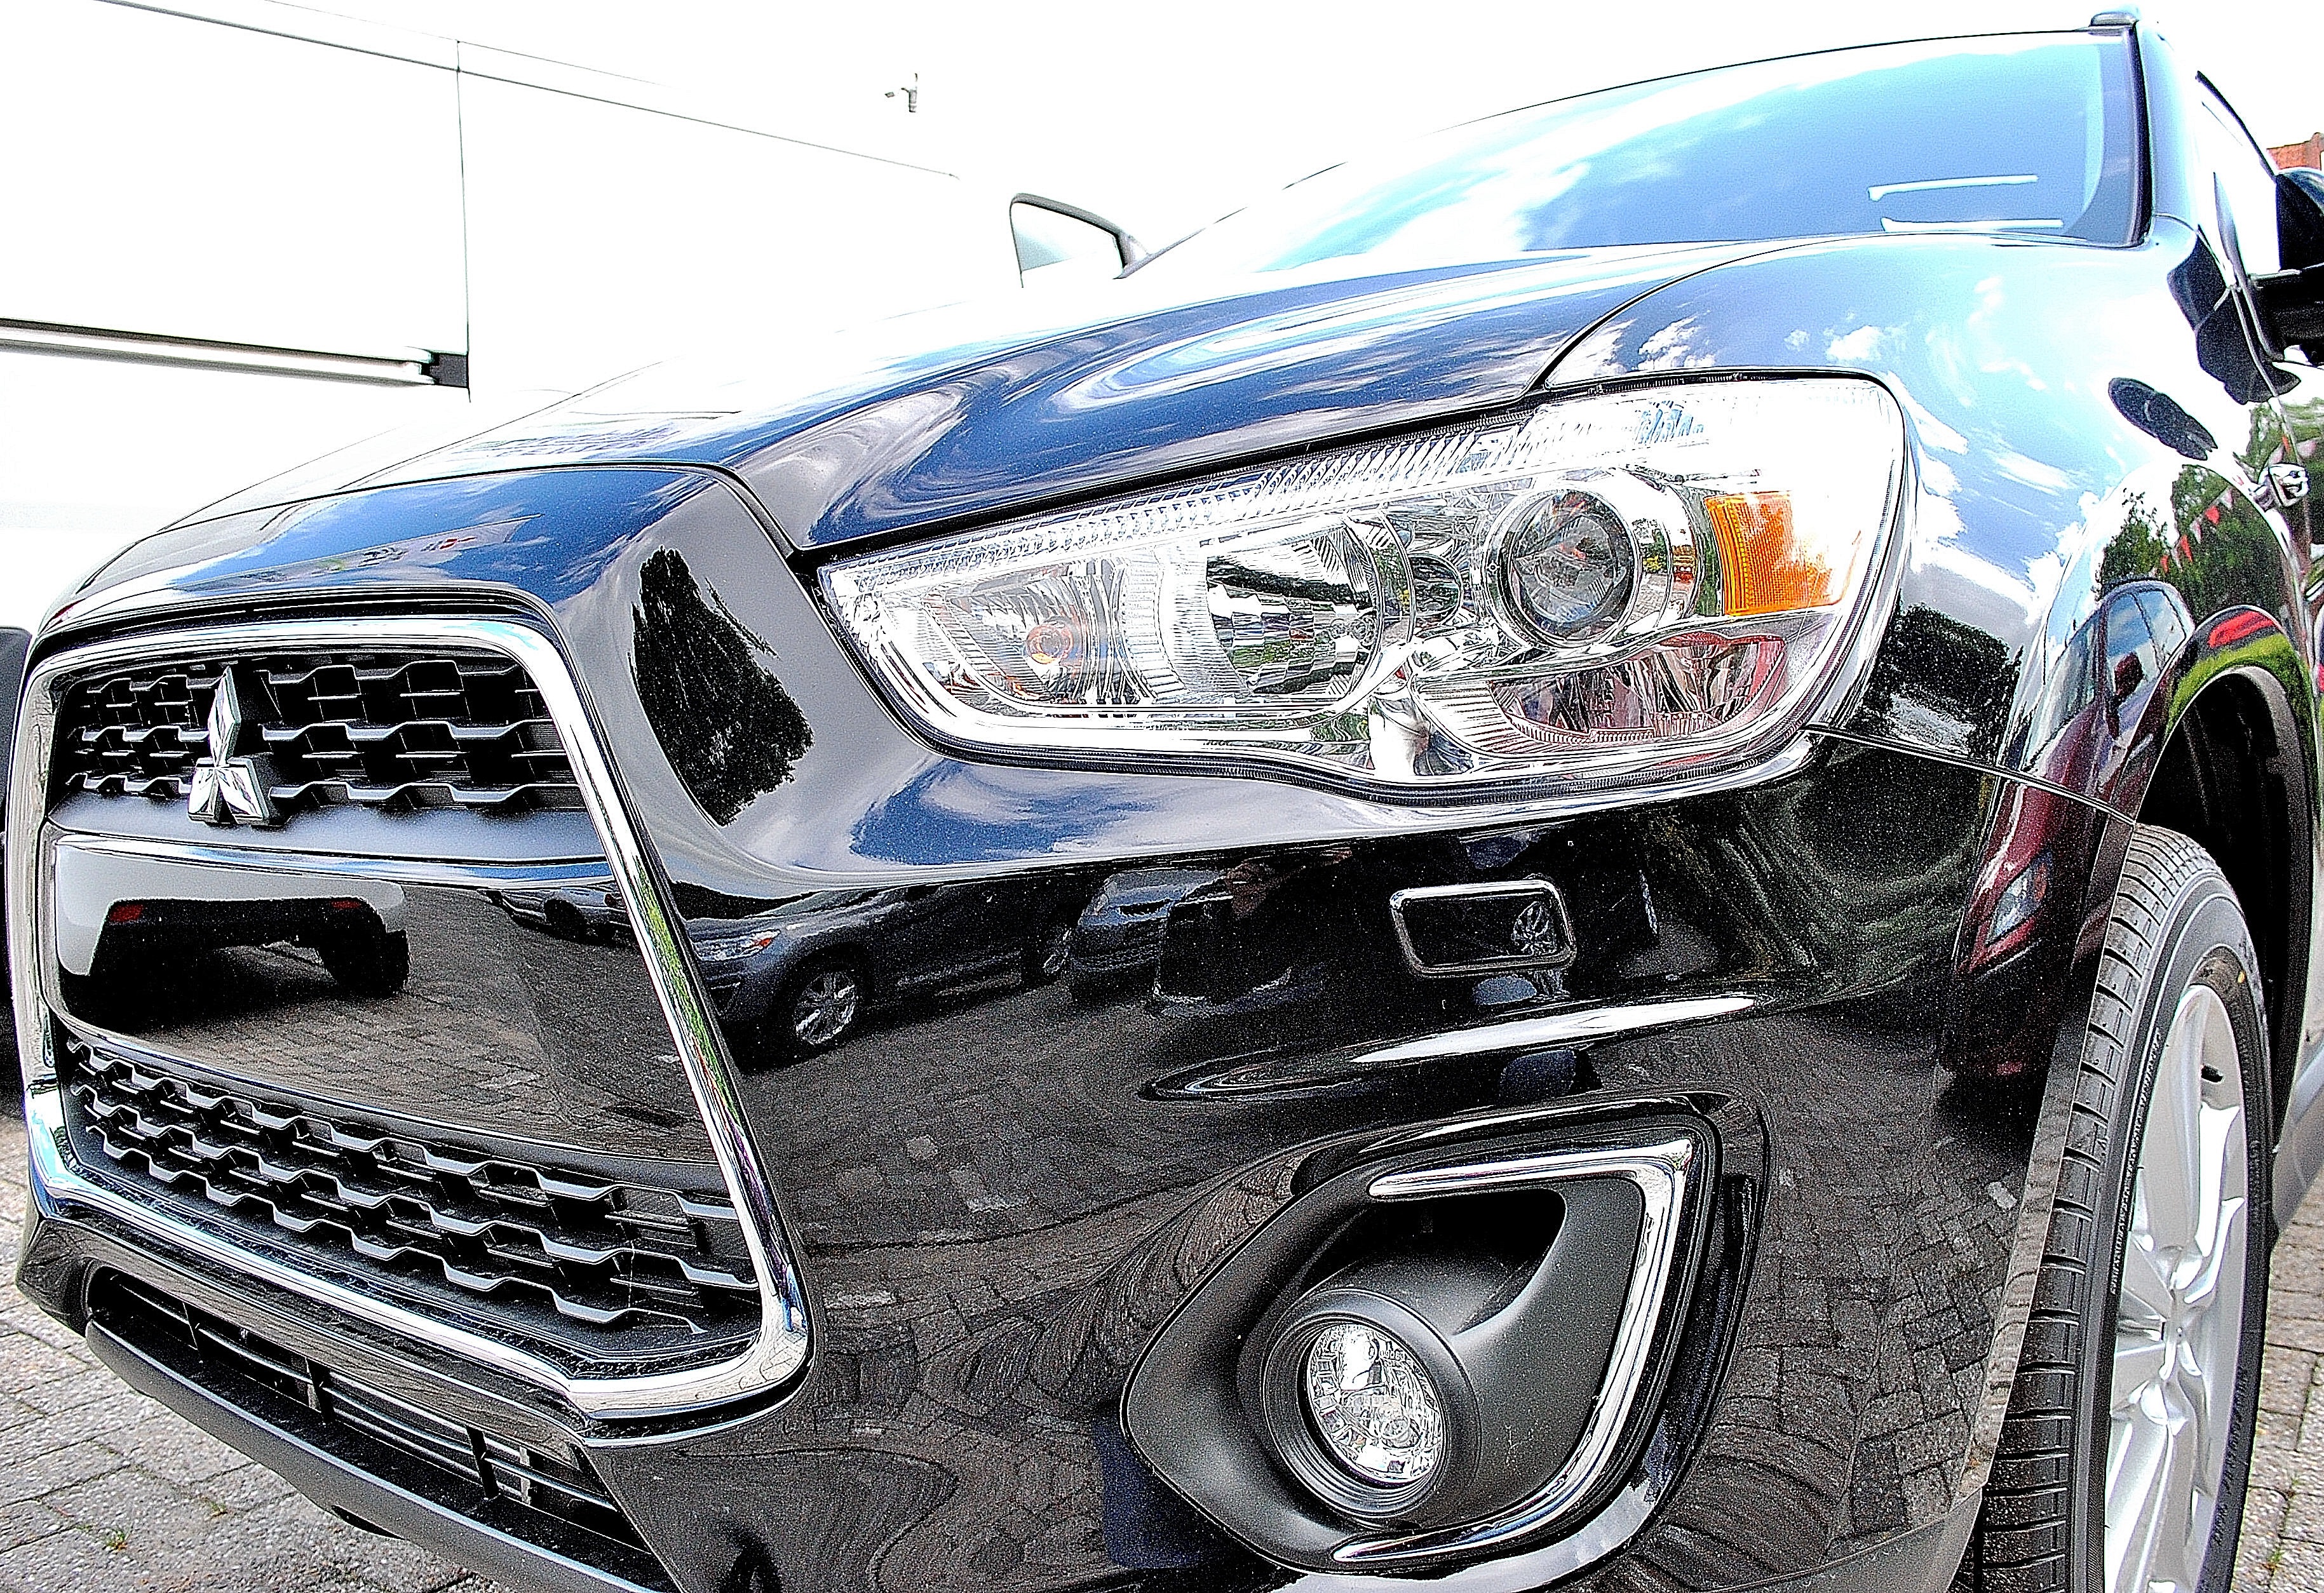
car, wheel, vehicle, auto, grille, motor vehicle, bumper, rim, mitsubishi, pickup truck, sport utility vehicle, land vehicle, automobile make, automotive exterior, automotive design, compact sport utility vehicle